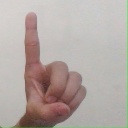
अक्षर: ड